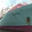
Label: ship